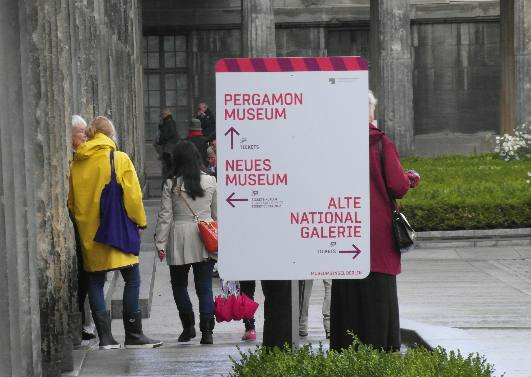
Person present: Yes